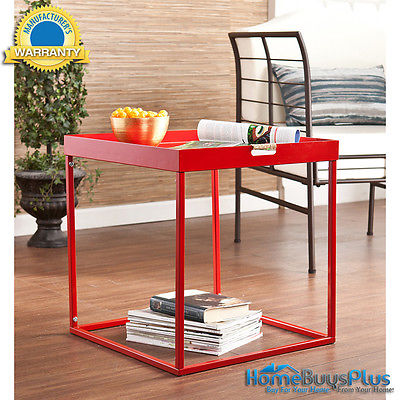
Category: table